Wildlife Preservation Society of Queensland

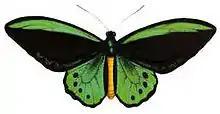
Richmond Birdwing Butterfly

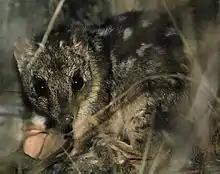
Northern quoll, 2009

Wildlife Queensland has numerous ongoing projects aimed at the conservation of various forms of wildlife, involving members and communities. These include the following: